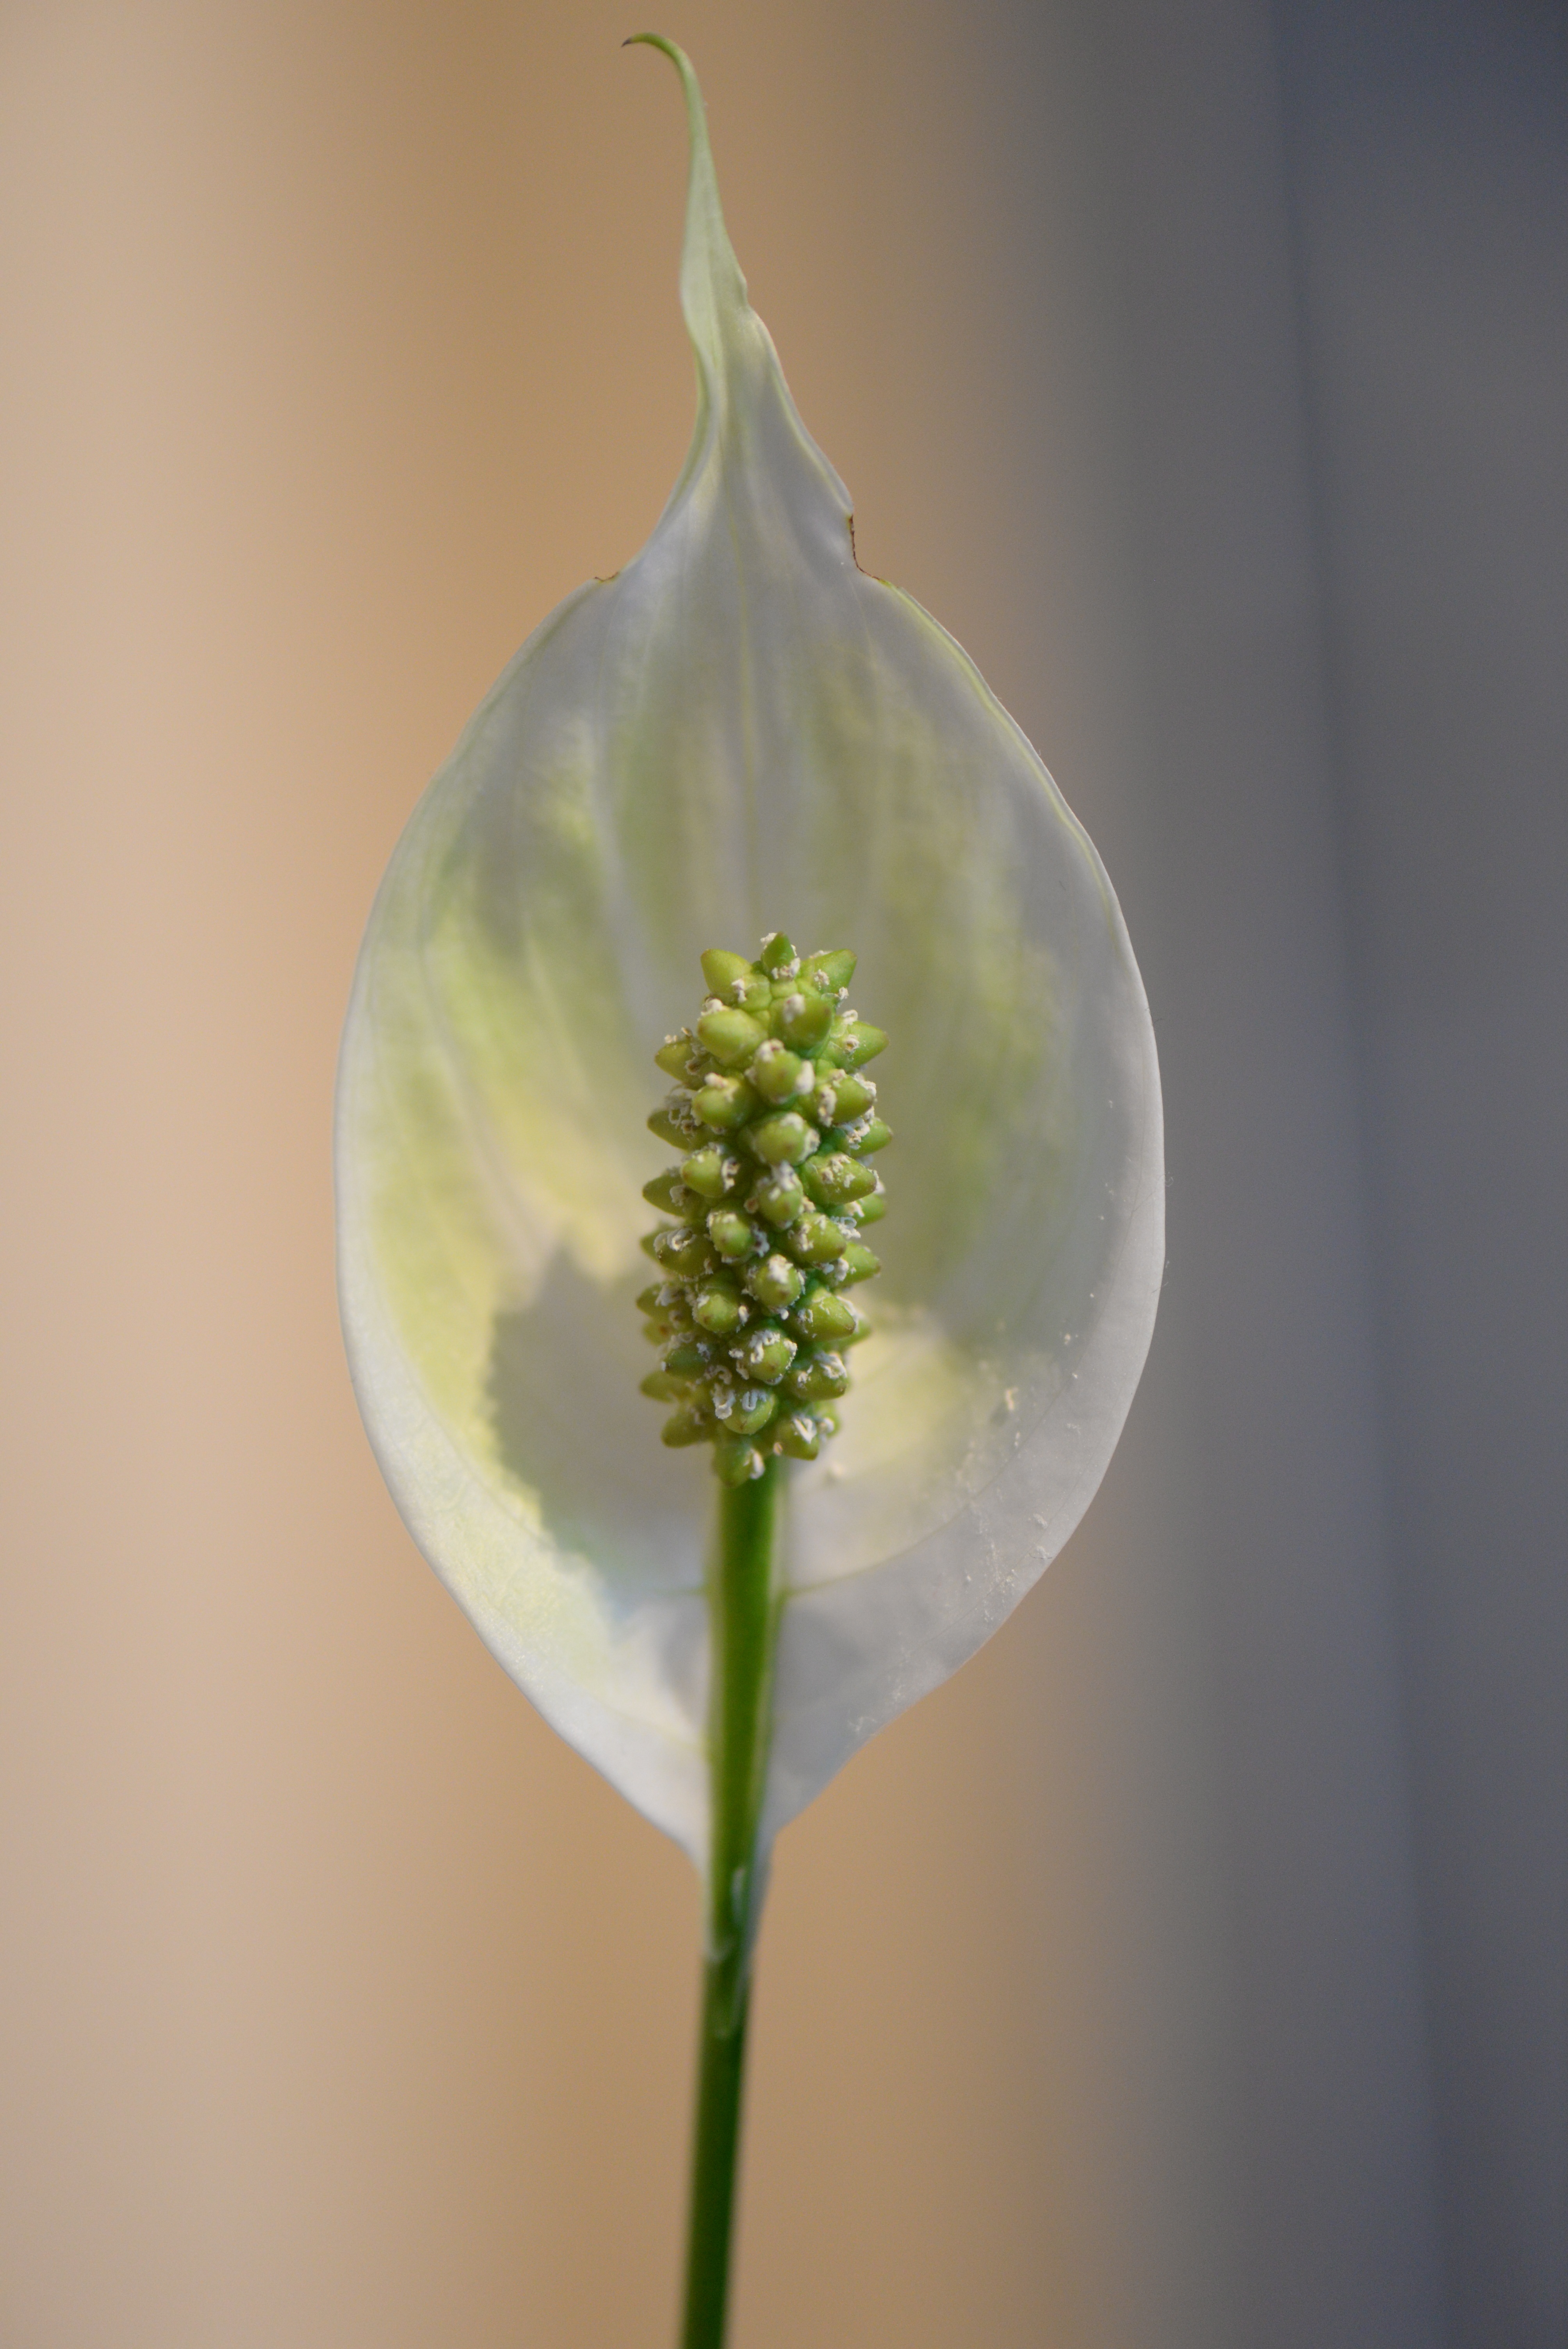
blossom, plant, leaf, flower, petal, bloom, green, produce, botany, flora, close up, arum, macro photography, flowering plant, stengel, artificial light, peace lily, plant stem, land plant